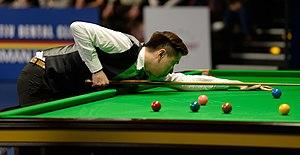
Xiao Guodong, né le 10 février 1989 à Chongqing, dans la province du Sichuan, est un joueur de snooker chinois, professionnel depuis 2007.